Mary Broadhurst

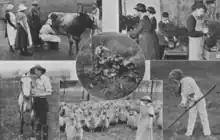
Women being trained by the National Land Council in 1916

During the war, the league created the National Land Council, a body that created eleven locations in Britain for women to be trained to work on the land.